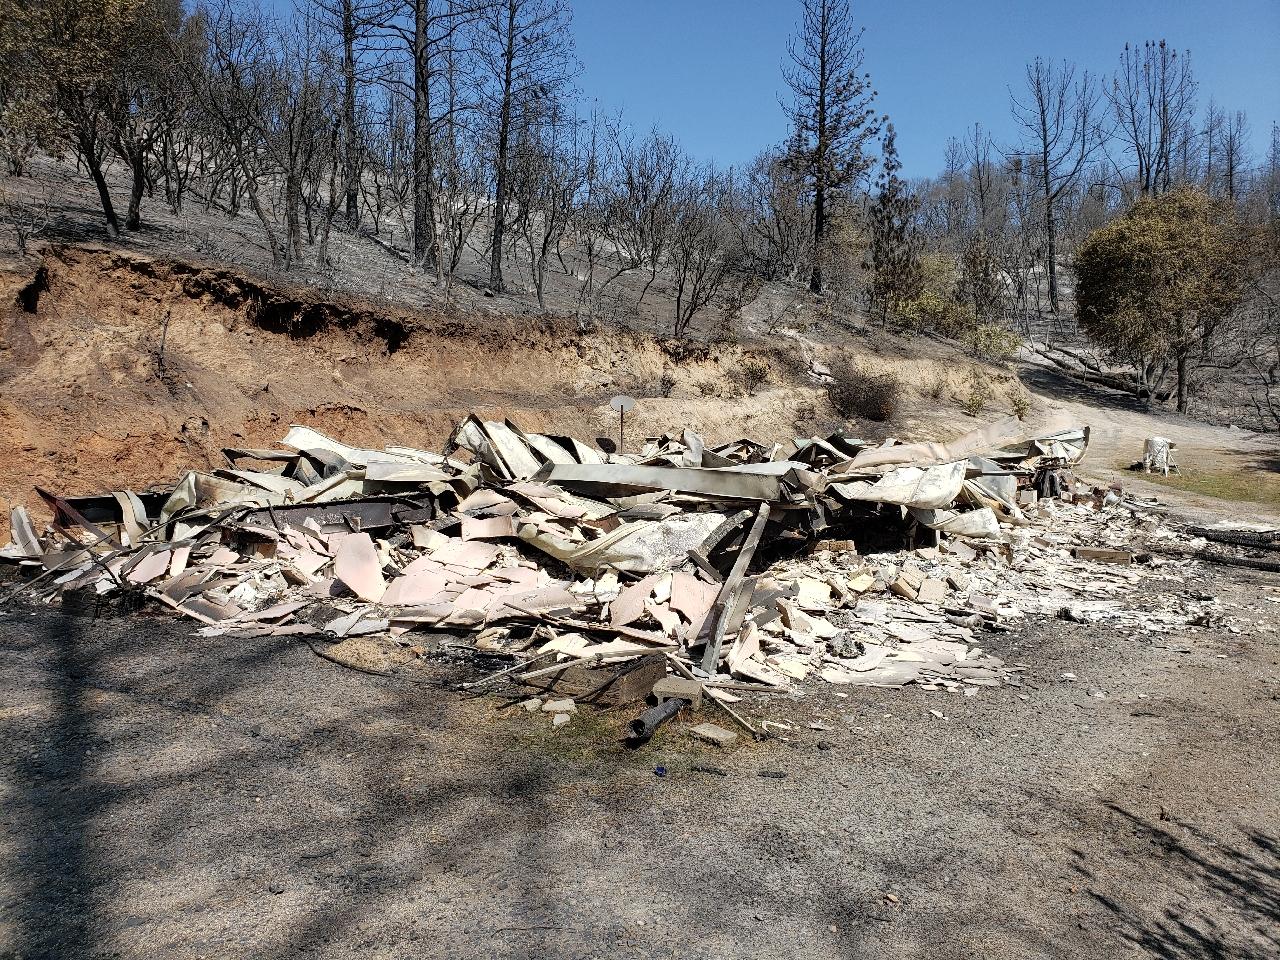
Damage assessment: destroyed